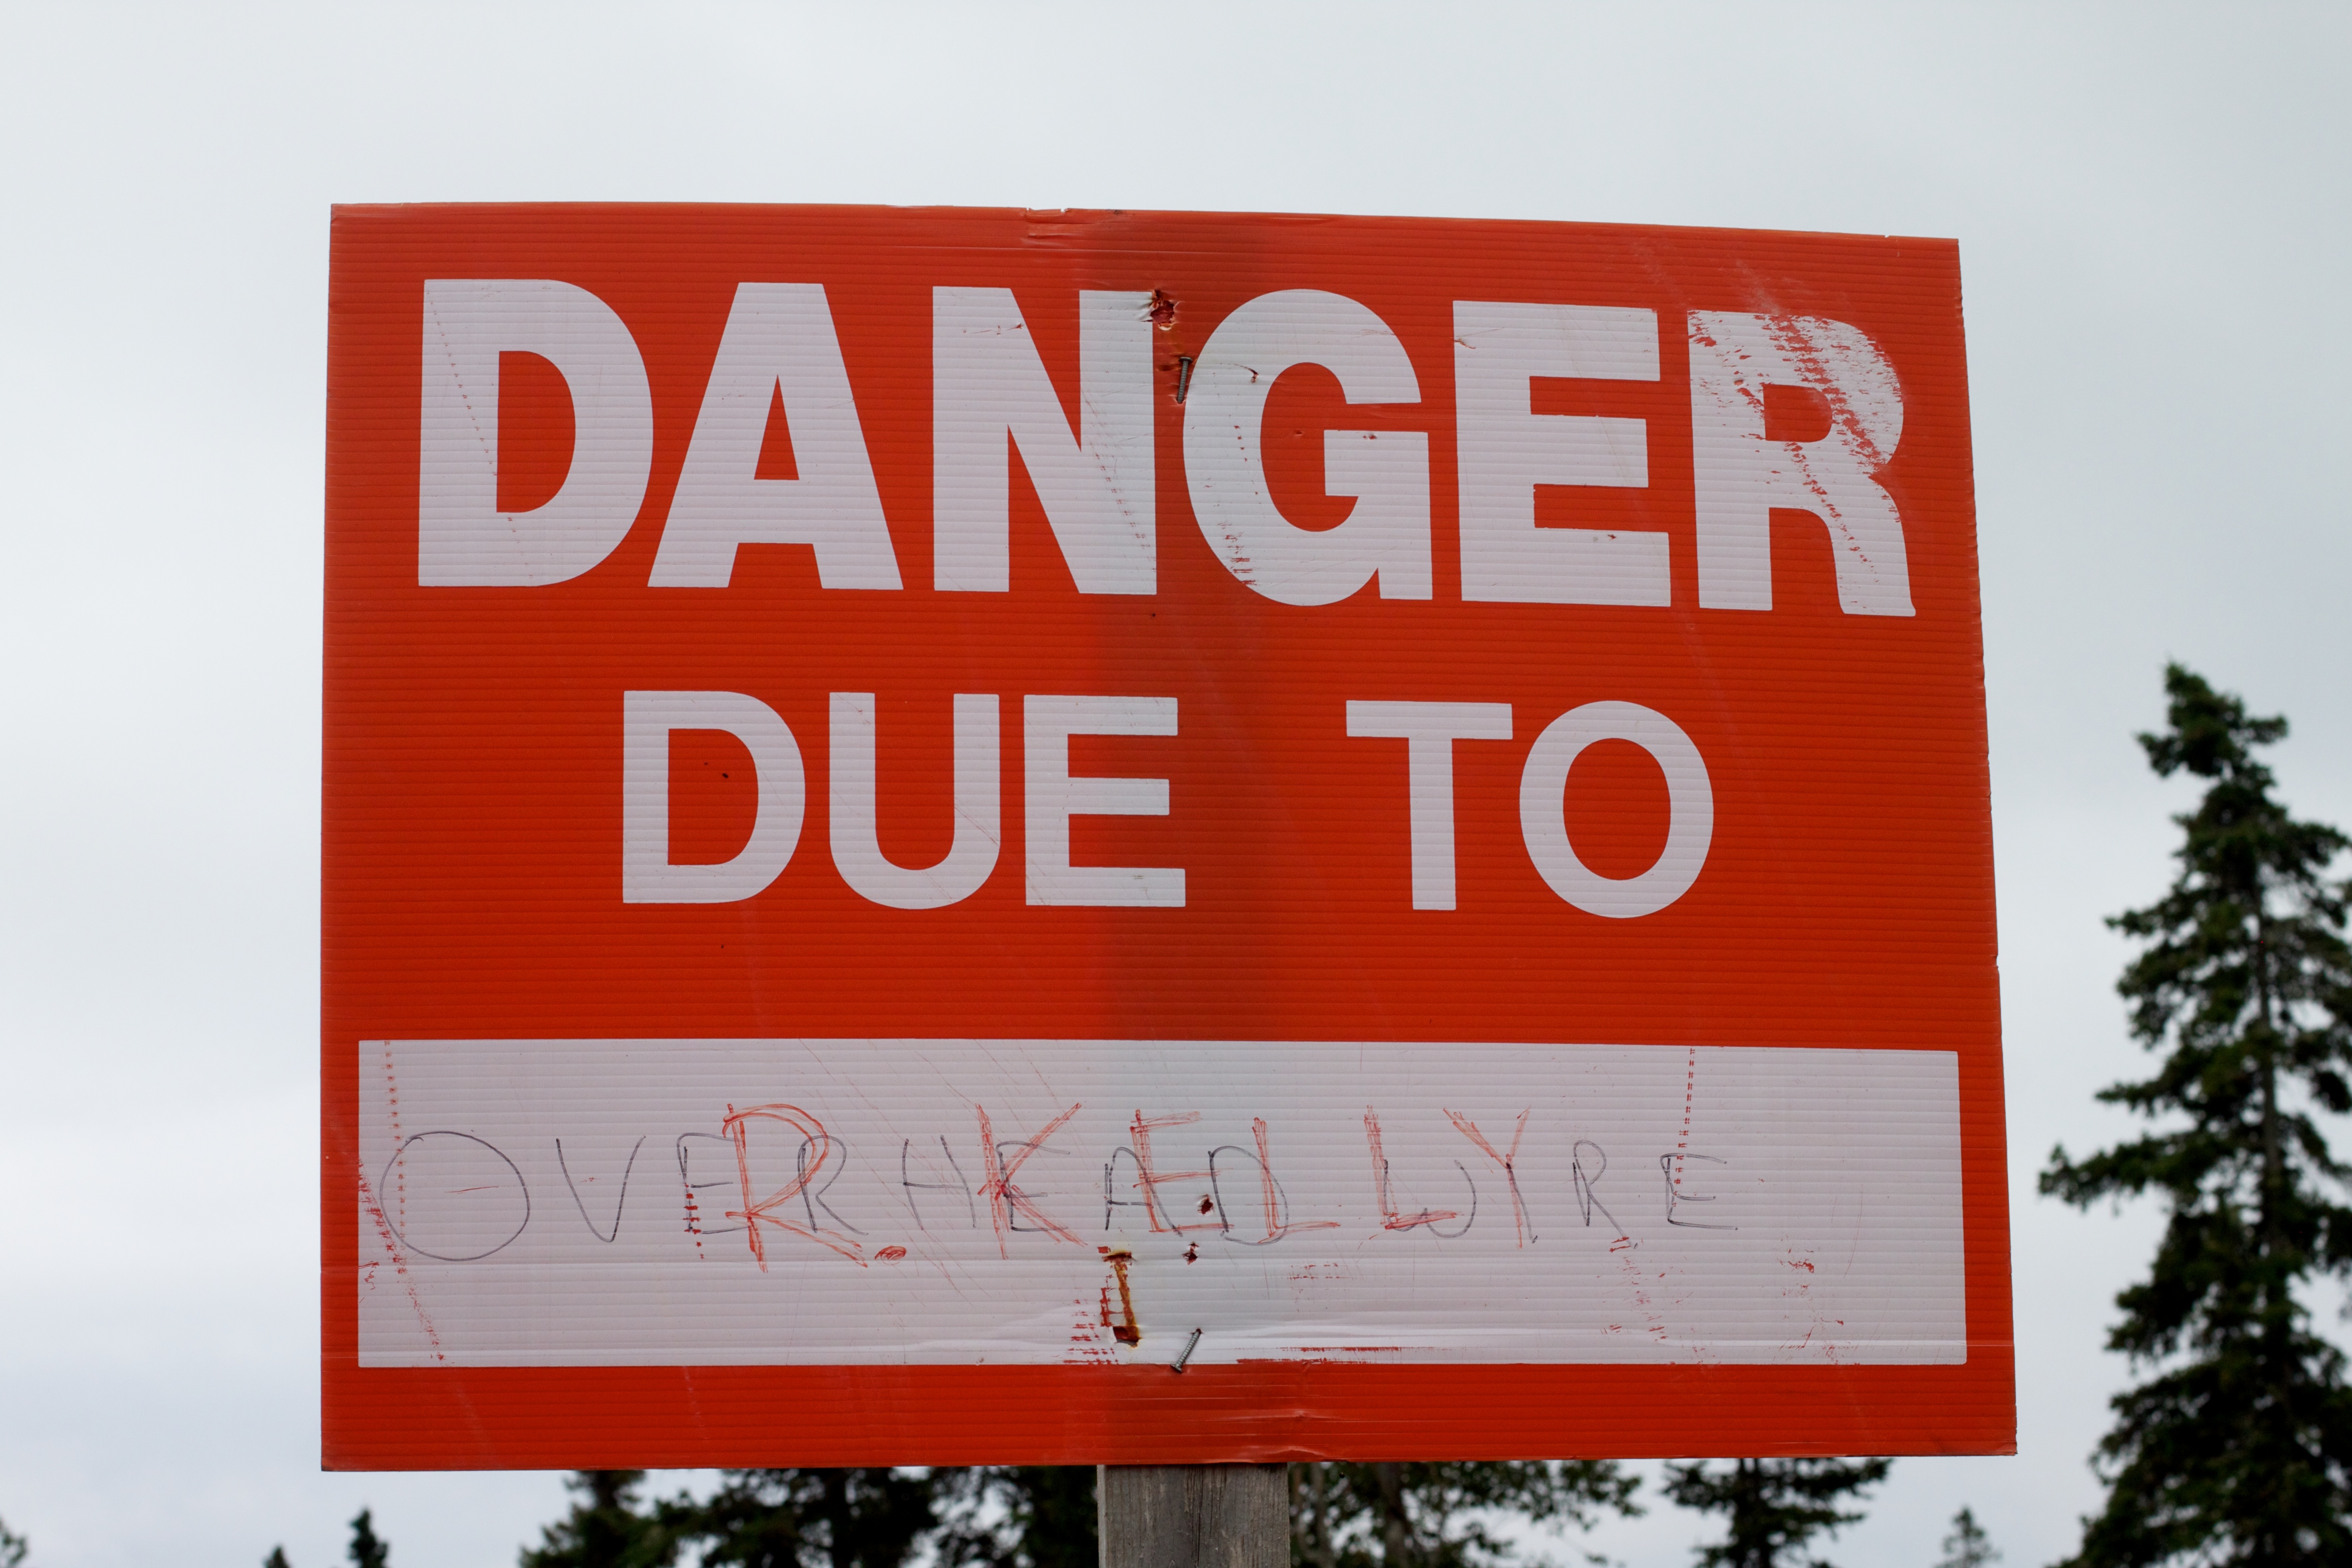
advertising, sign, red, street sign, signage, brand, odyssey, plpconnectu, hurleylounge, traffic sign